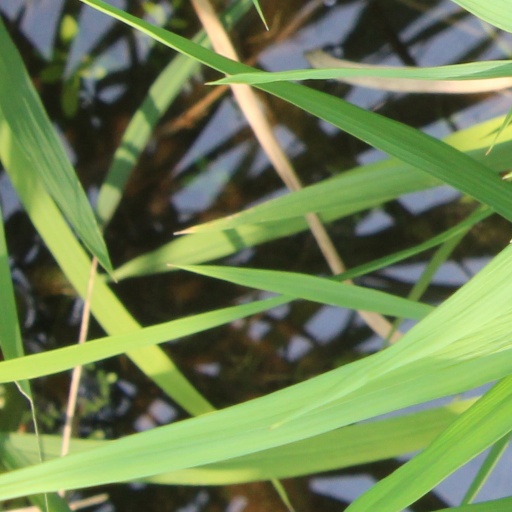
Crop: rice